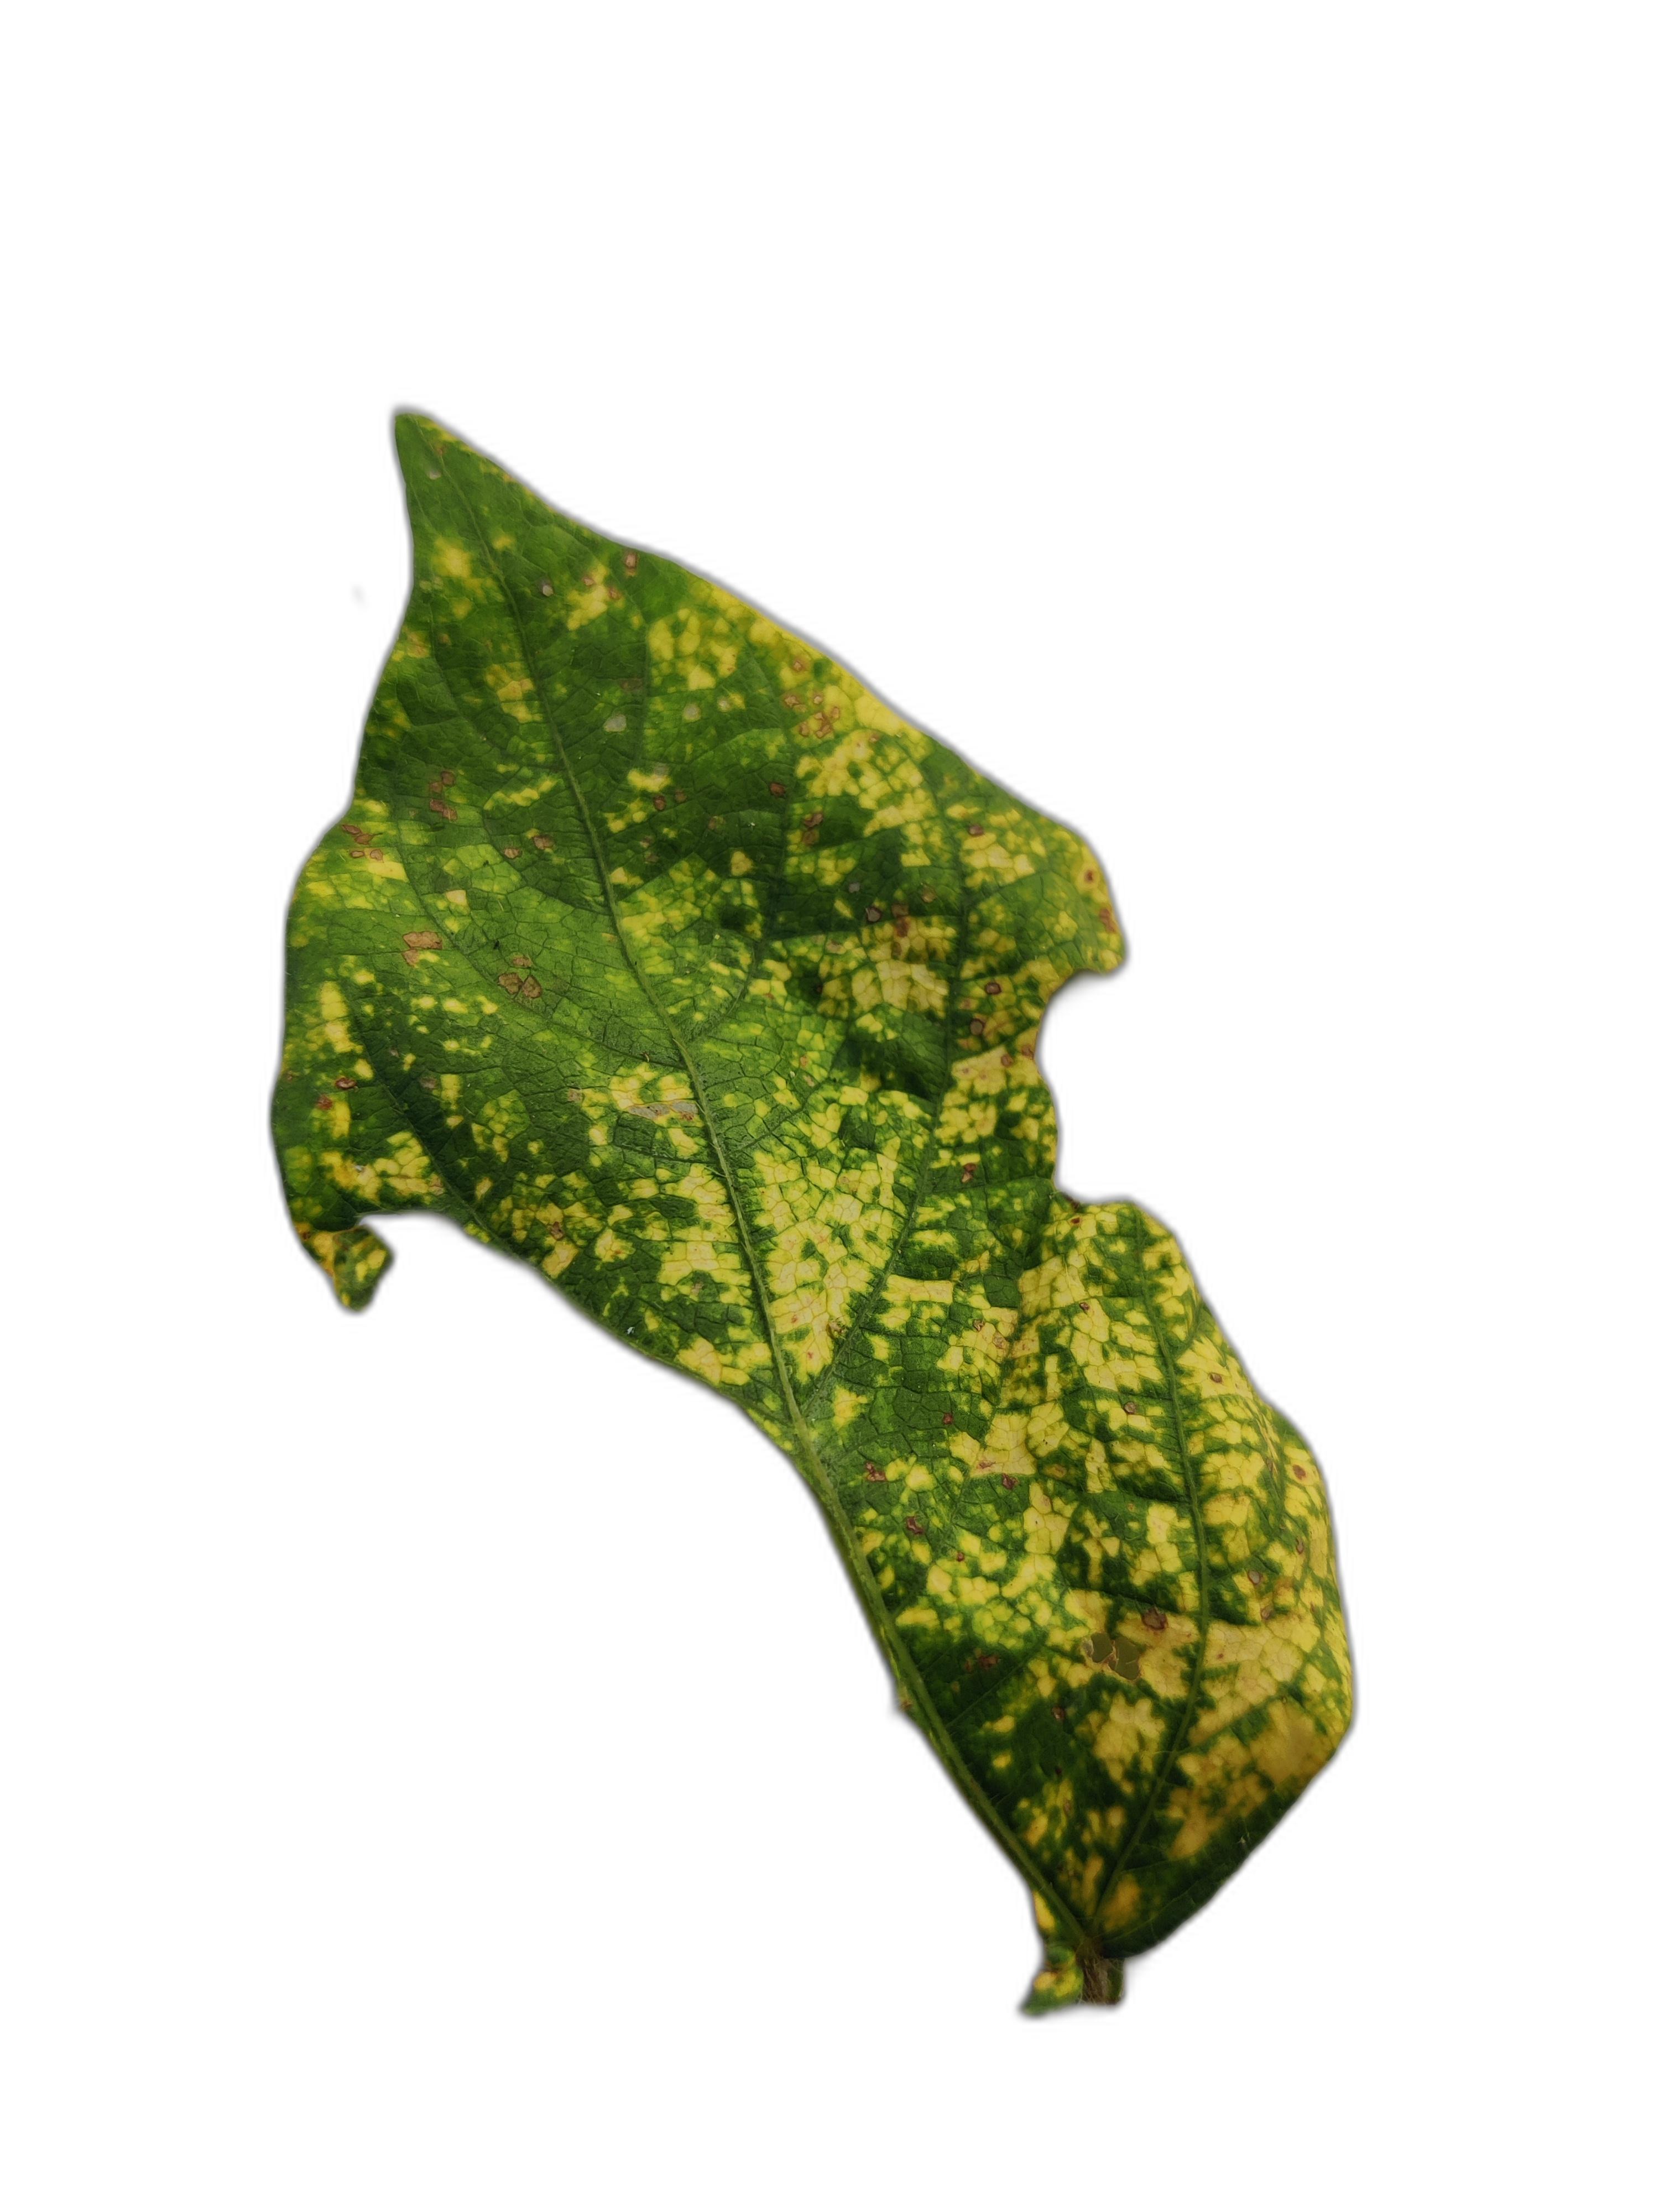
Label: Yellow Mosaic